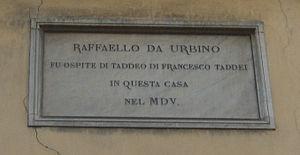
La famille Taddei est une ancienne famille noble de Florence.
Taddeo Taddei est un mécène et un humaniste italien de la fin du XVᵉ et du début du XVIᵉ siècle.